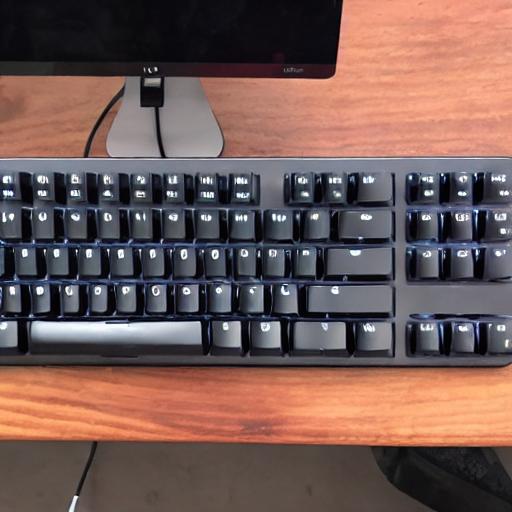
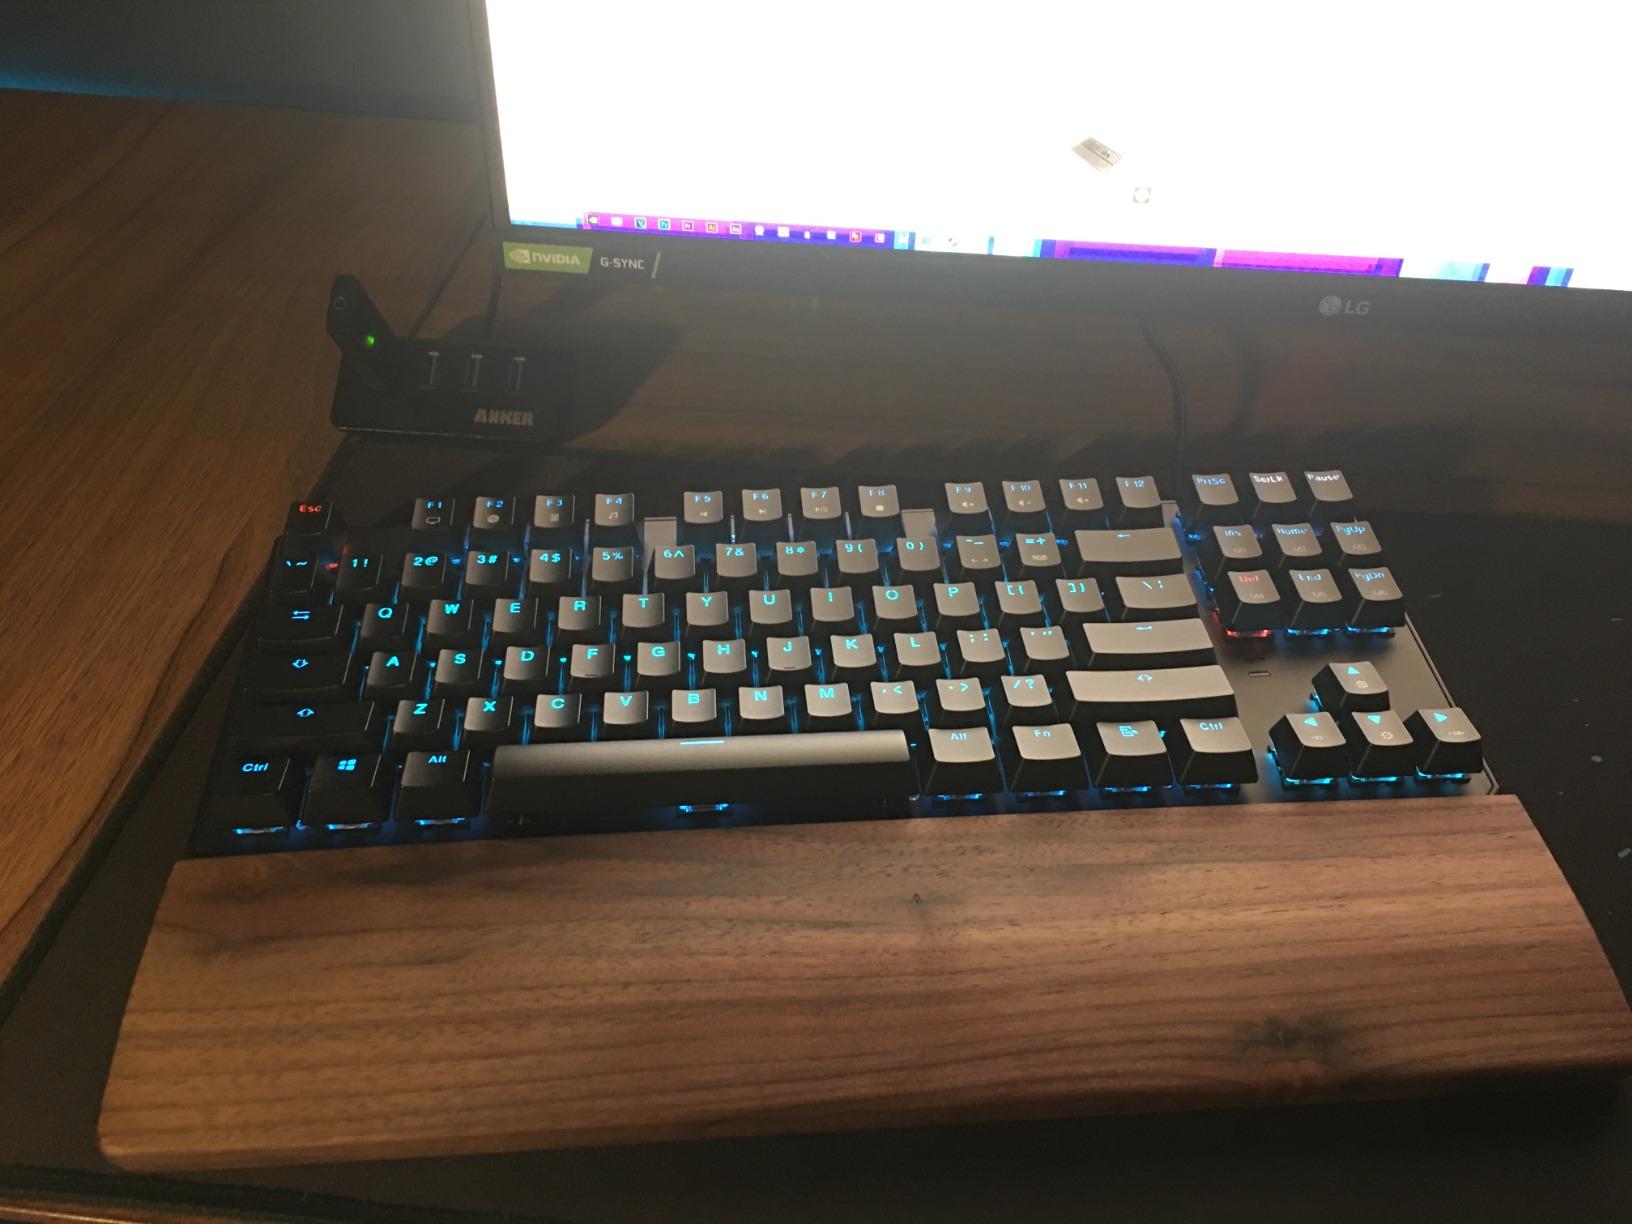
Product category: keyboard
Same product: no